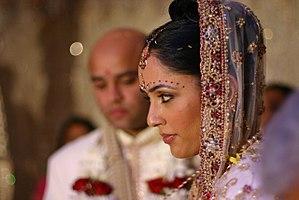
La place des femmes dans l’hindouisme est souvent contestée, et les opinions vont de l'égalité de statut avec les hommes jusqu'à un statut restrictif.